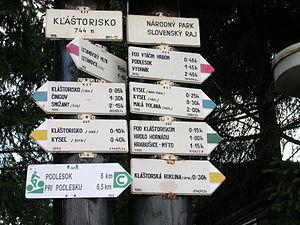
balisage de randonné dans le Paradis slovaque à Kláštorisko
La randonnée pédestre est une activité de plein air qui s'effectue à pied en suivant un itinéraire, balisé ou non, seul ou en groupe. C'est à la fois un sport et un loisir de découverte et de contemplation.